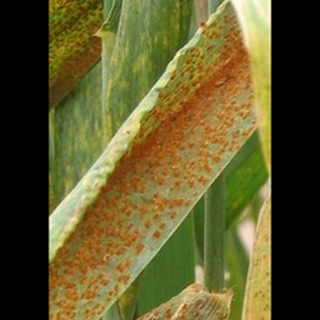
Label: wheat_brown_rust